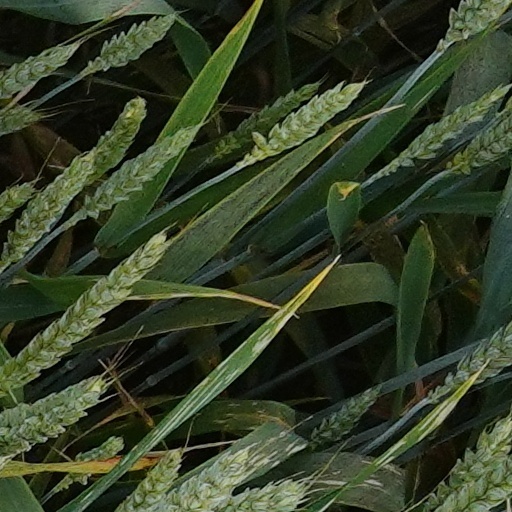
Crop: wheat